Murtaya

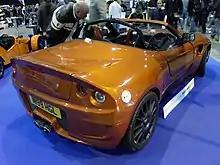
The Murtaya rear view

The Murtaya is a lightweight, all-wheel drive (AWD), turbocharged flat-4 roadster based on the GC-generation (1992–2000) Subaru Impreza WRX STi. The Murtaya is the only low volume MSA-approved category 2, specialist rally car currently available. The Murtaya Sports car is built, sold and is currently being further developed by ALS Sports Cars LLP, based near Tyne and Wear.